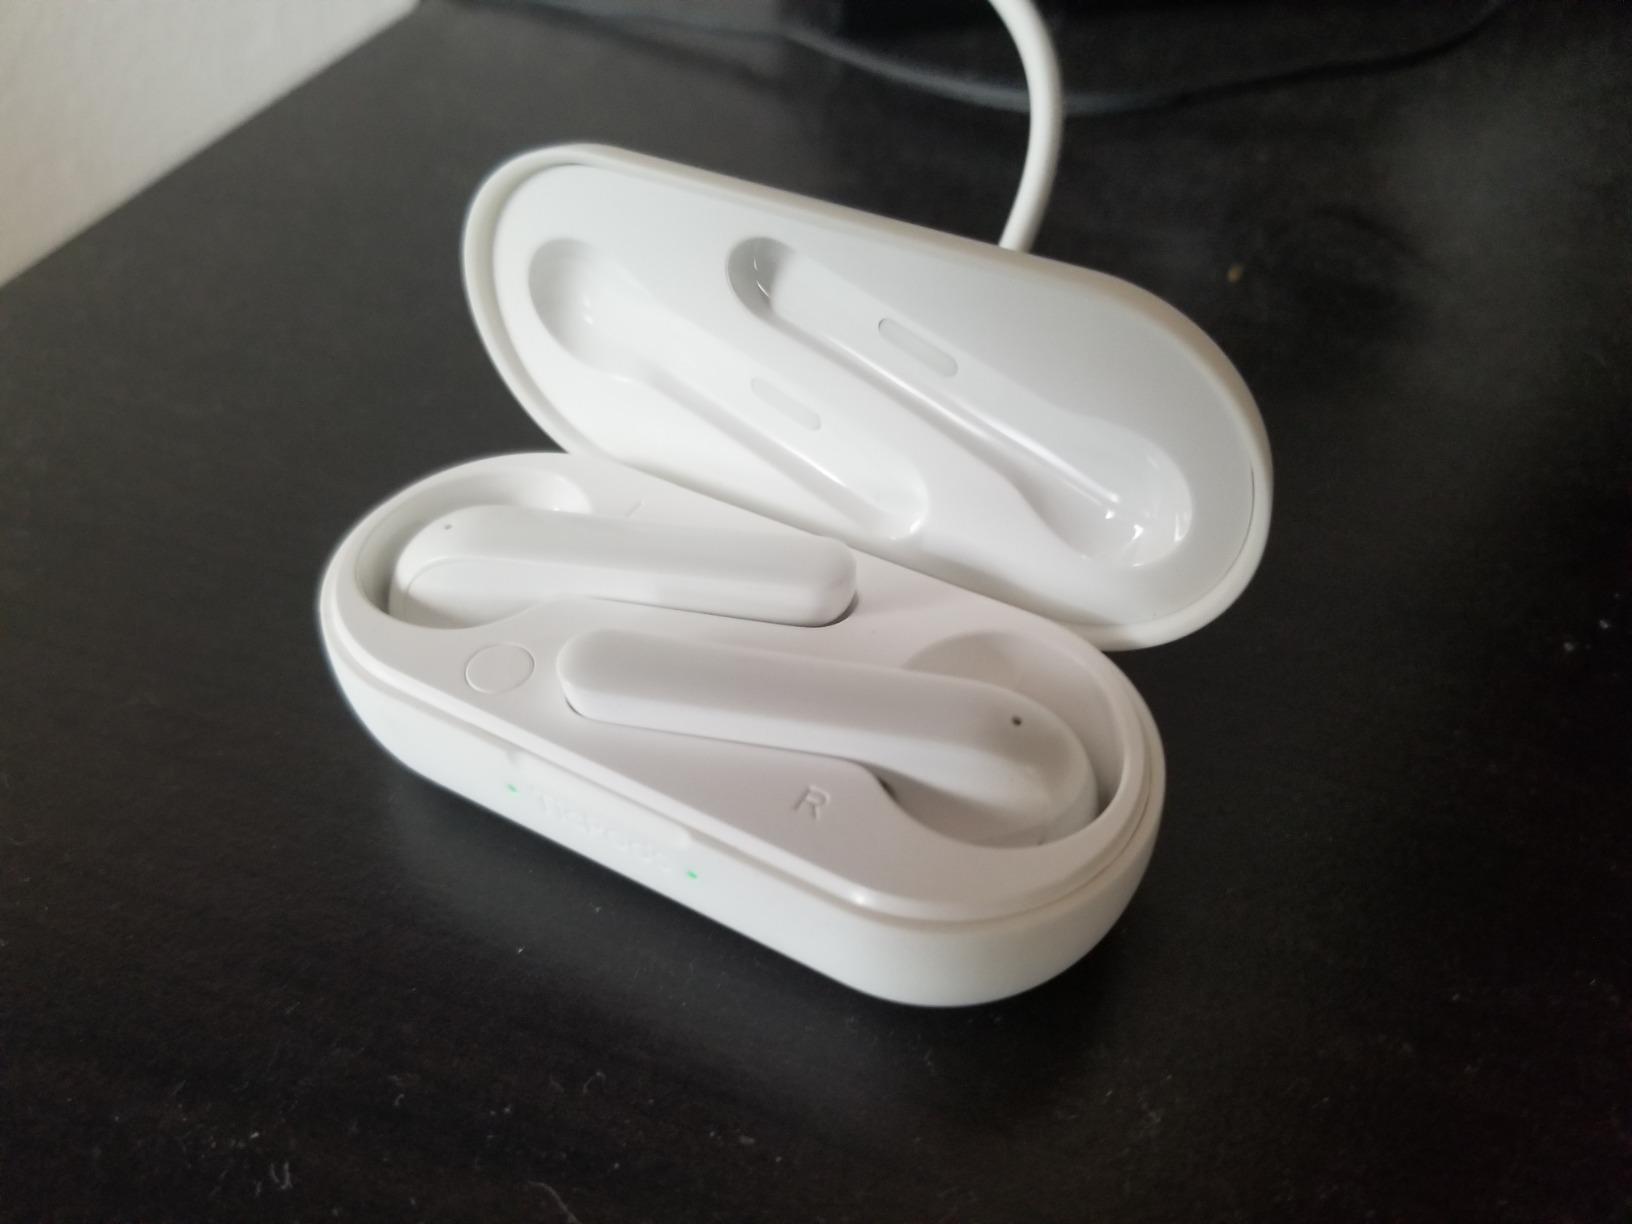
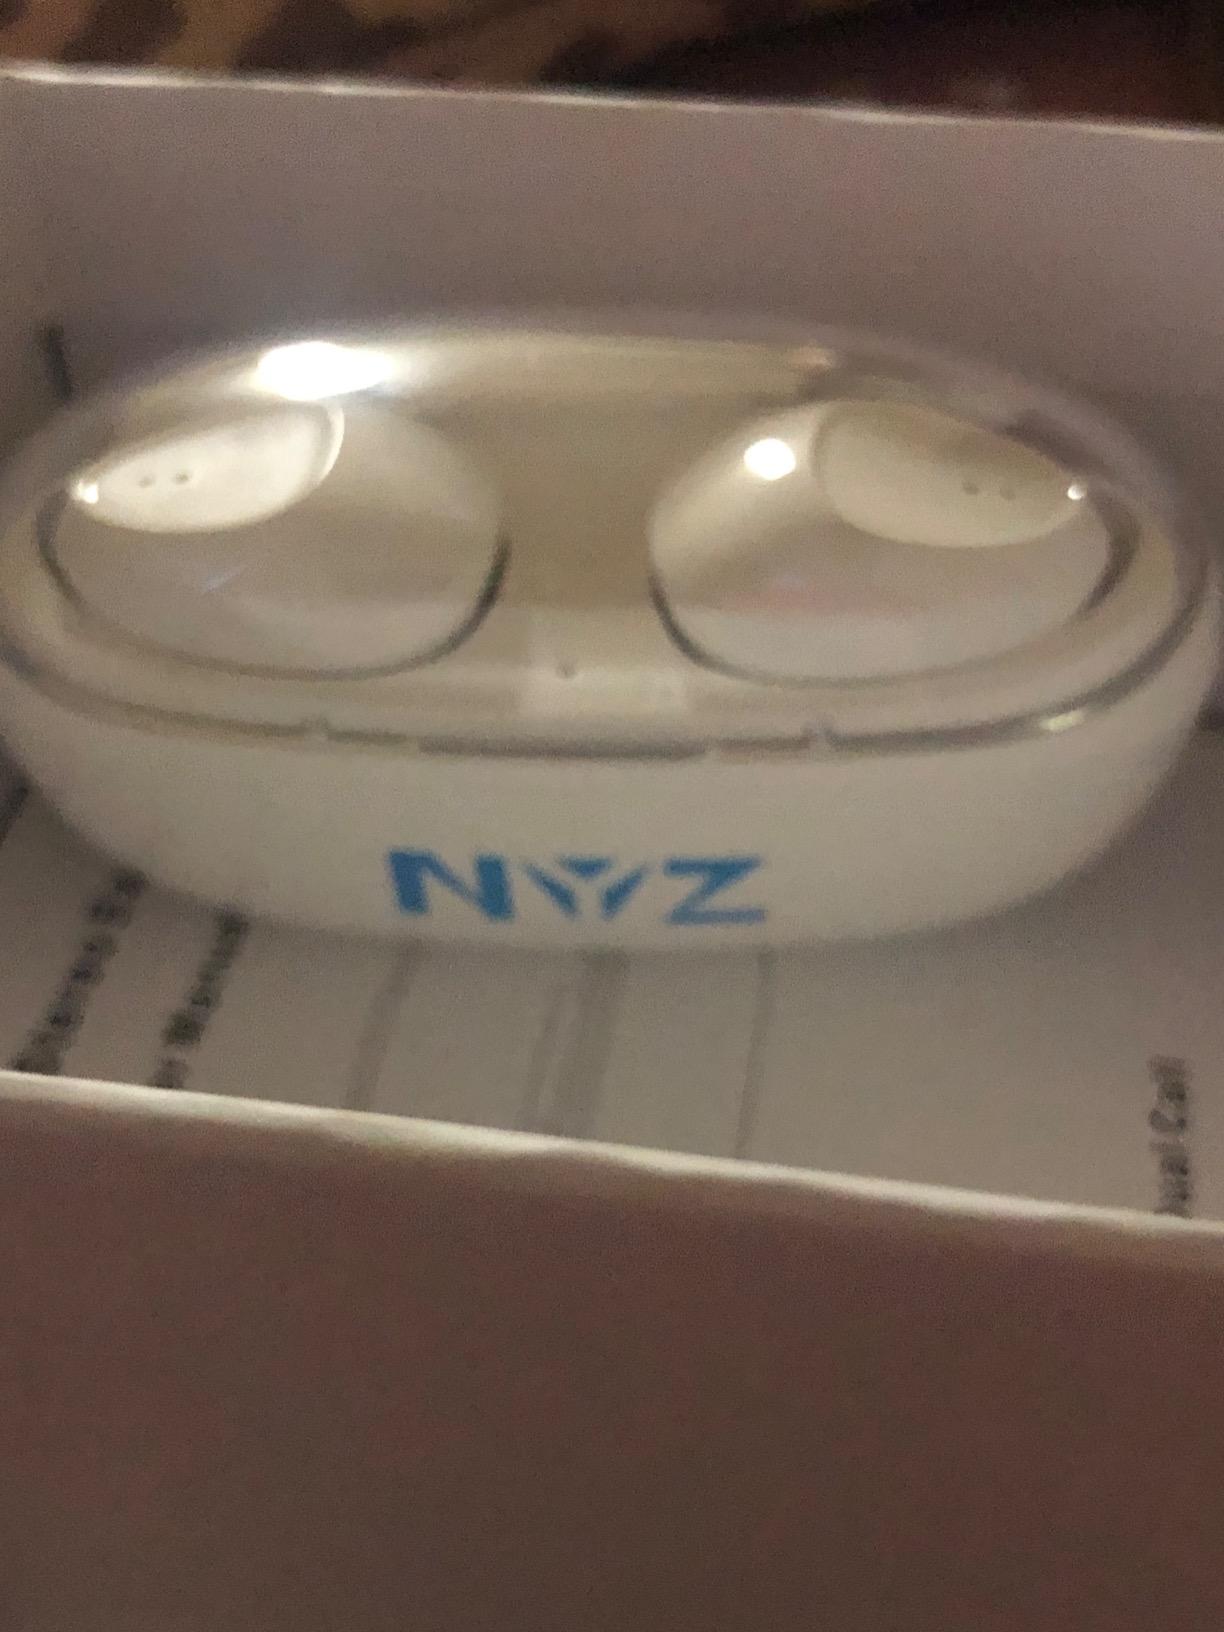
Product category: earbuds
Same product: no